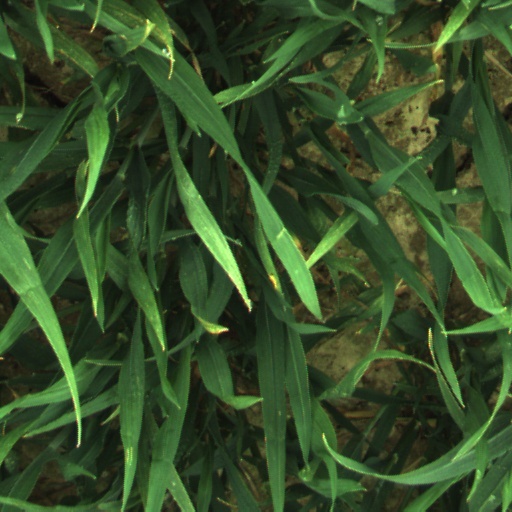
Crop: wheat